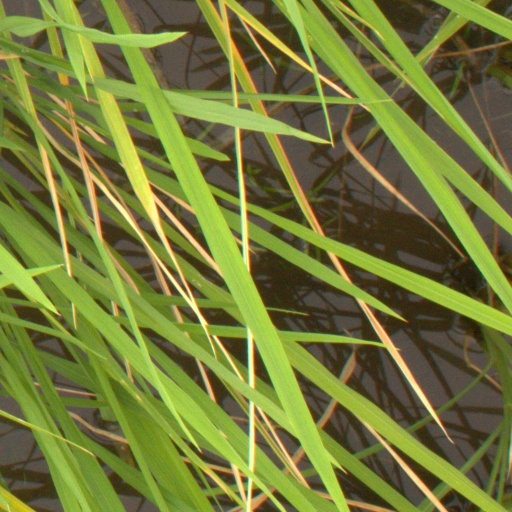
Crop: rice